Danvers, Massachusetts

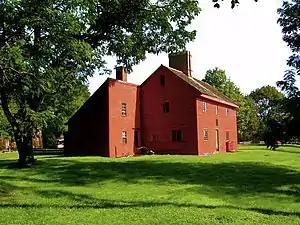
Rebecca Nurse Homestead Danvers, Massachusetts

The Town Hall was built in 1855. It has been modified and renovated and is still in use. Also in 1855, the southern portion of Danvers broke away to become the town of South Danvers, later renamed Peabody.